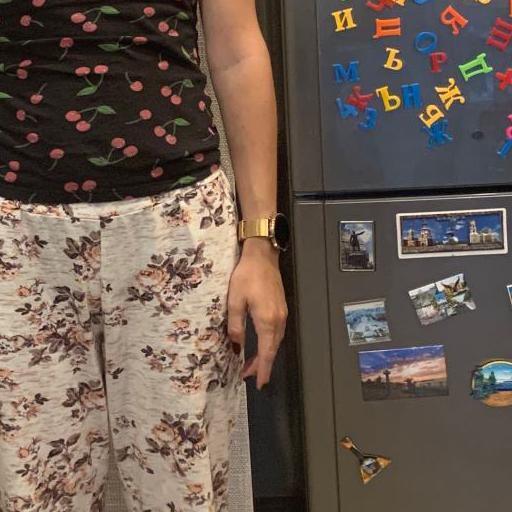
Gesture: no_gesture